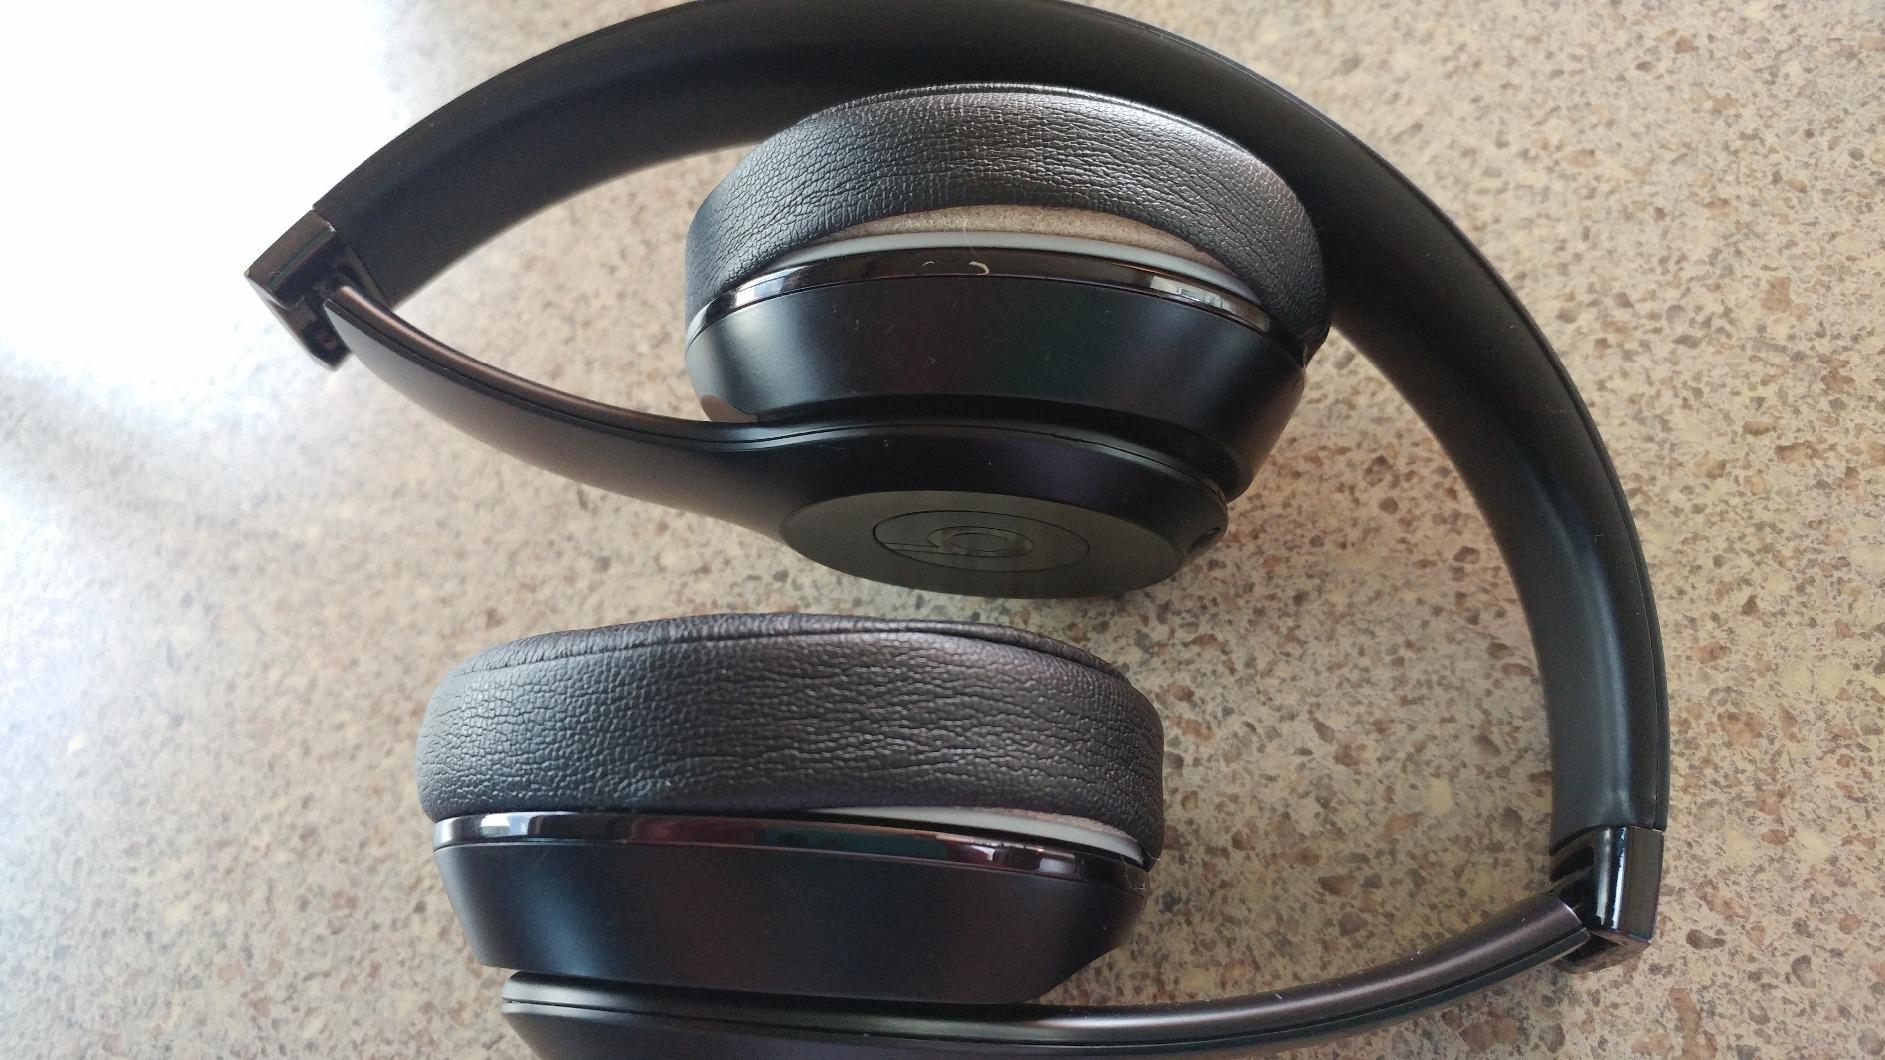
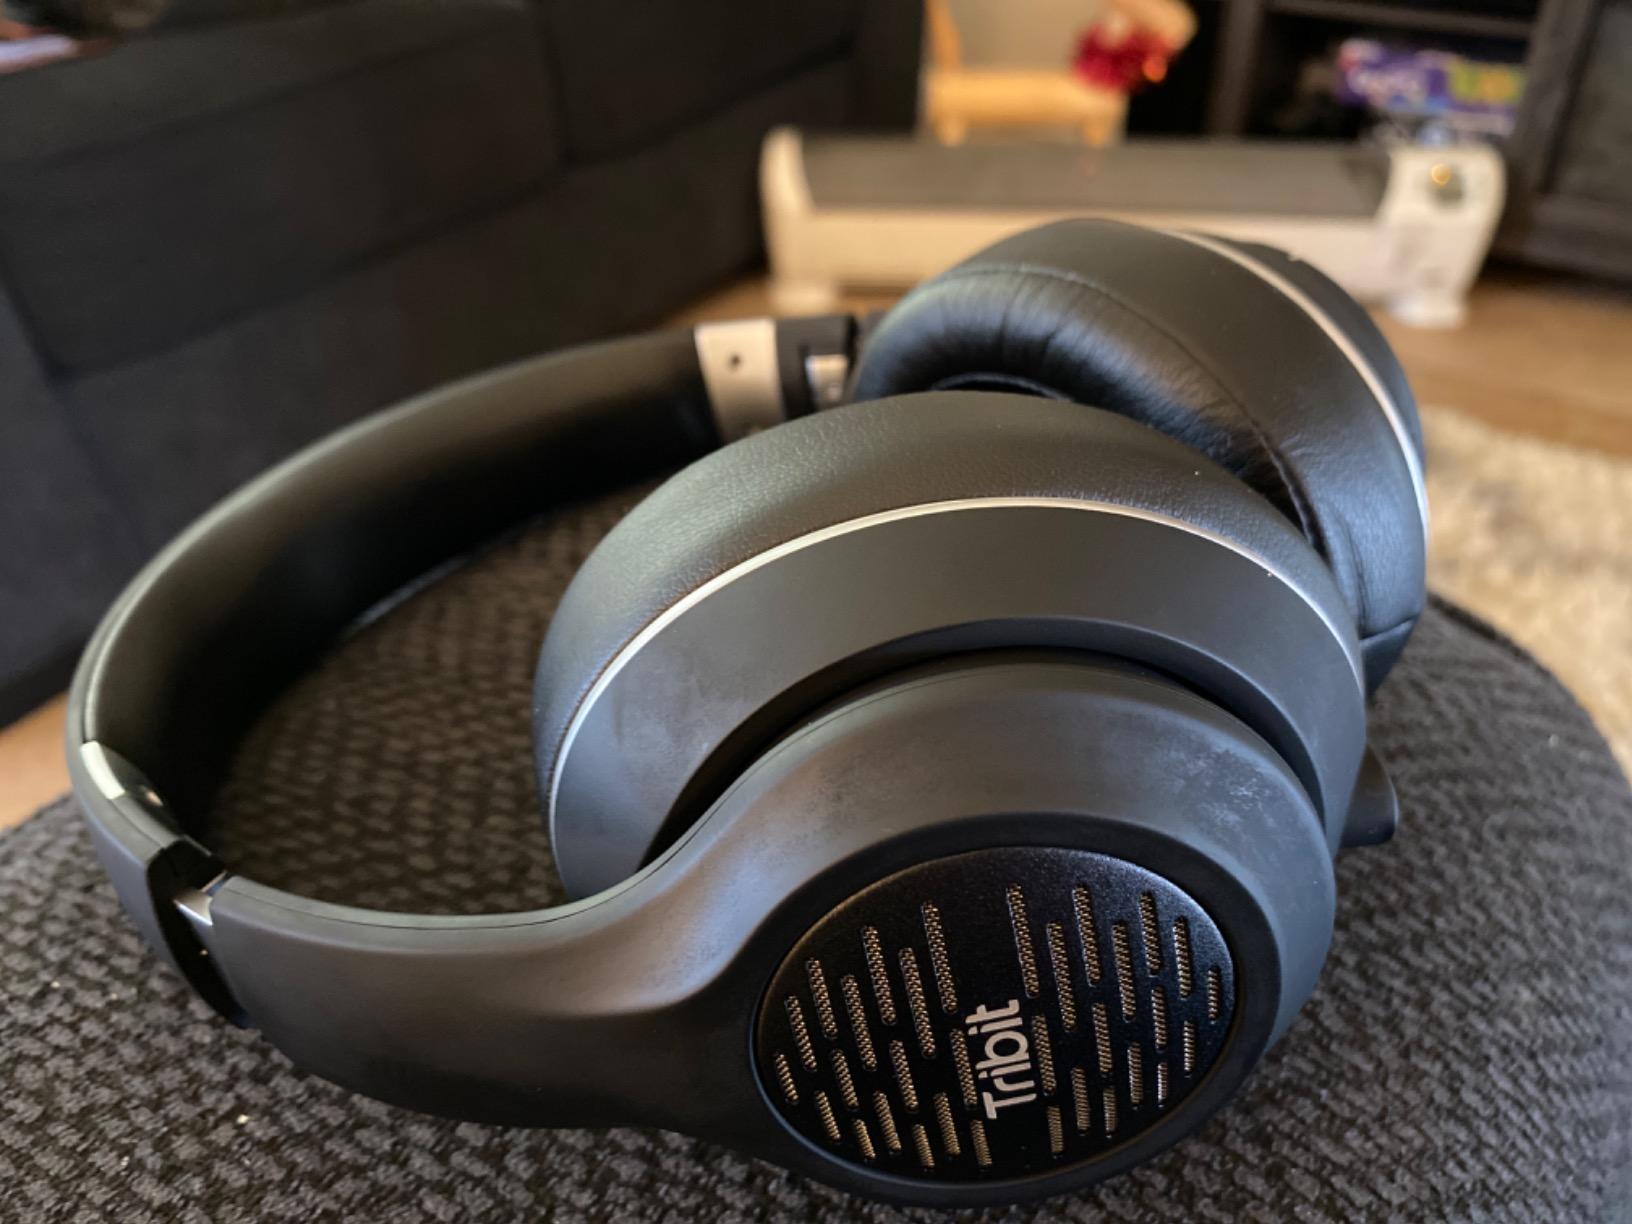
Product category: headphones
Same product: no